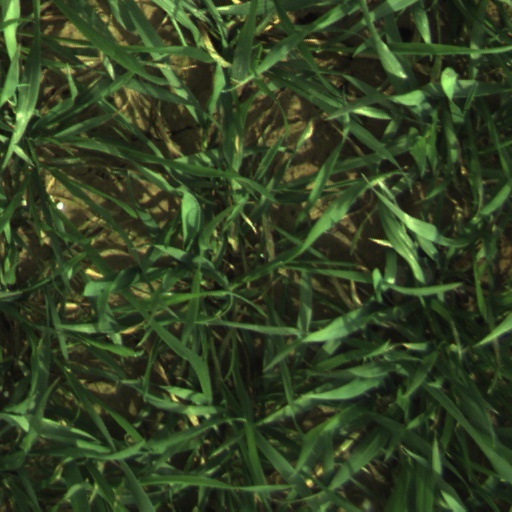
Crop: wheat